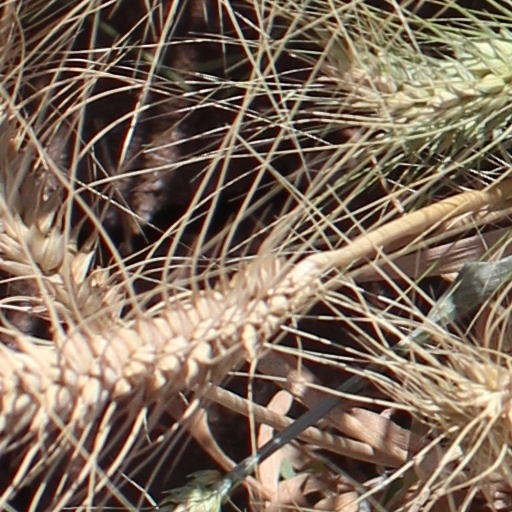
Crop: wheat